2019 Zippo 200 at The Glen

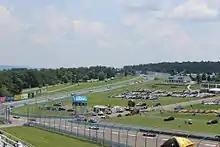
Watkins Glen International in 2014, the track where the race was held.

Watkins Glen International (nicknamed "The Glen") is an automobile race track located in Watkins Glen, New York at the southern tip of Seneca Lake. It was long known around the world as the home of the Formula One United States Grand Prix, which it hosted for twenty consecutive years (1961–1980), but the site has been home to road racing of nearly every class, including the World Sportscar Championship, Trans-Am, Can-Am, NASCAR Sprint Cup Series, the International Motor Sports Association and the IndyCar Series.